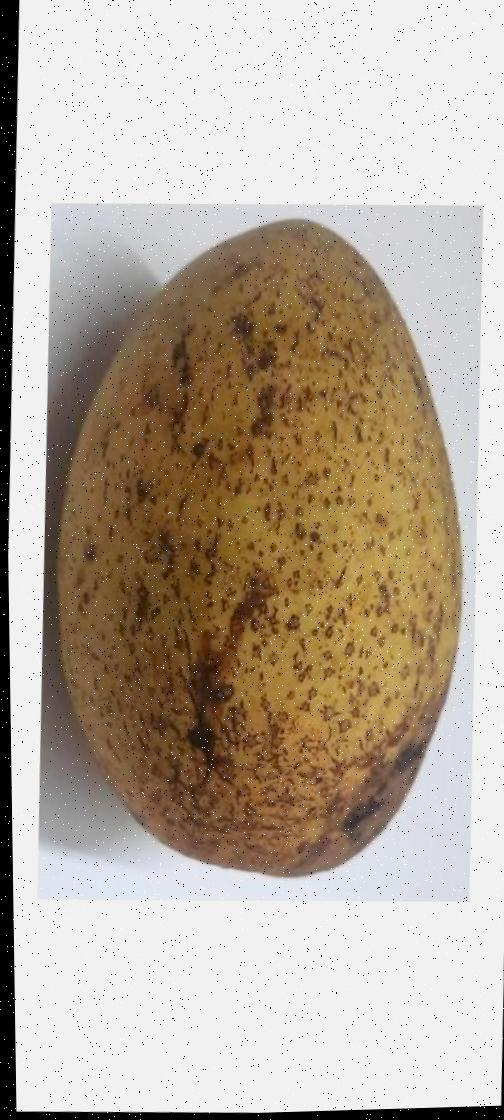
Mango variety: Ashshina Classic